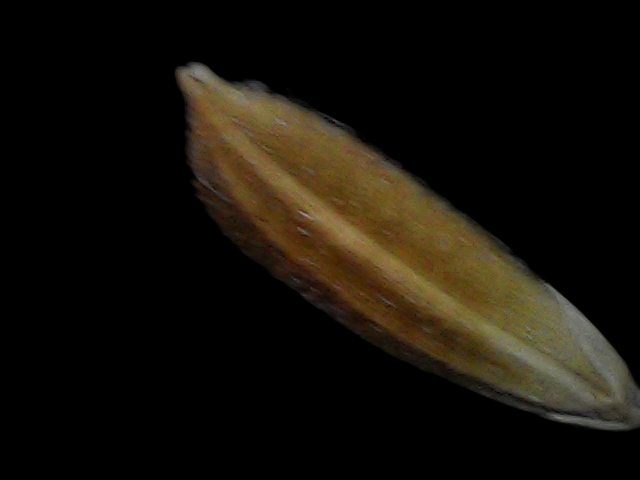
Rice variety: Bd56